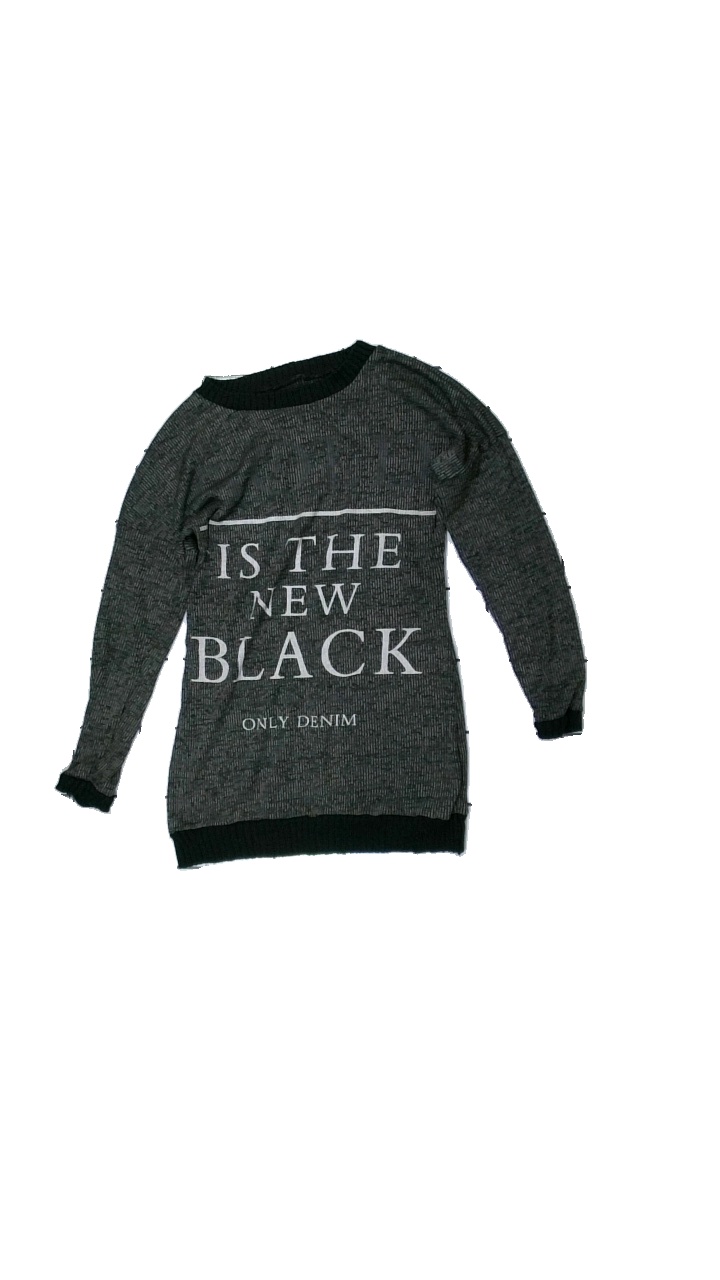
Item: Sweater (Ladies)
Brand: Missing
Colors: Black, Grey
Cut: Regular, C-collar
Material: Unable to scan
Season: All
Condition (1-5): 3
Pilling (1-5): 3
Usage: Reuse
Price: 50-100